Question: Please indicate a possible affordance area of the frisbee that can be used for catching
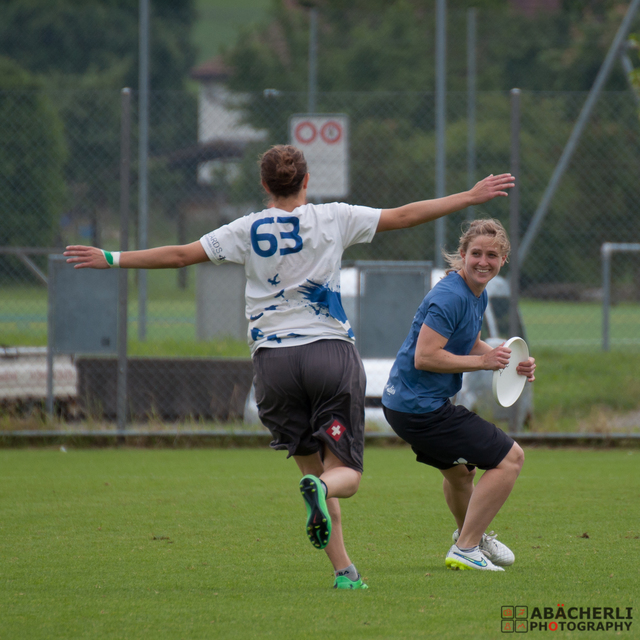
Answer: [486.617, 335.639, 538.346, 405.414]